Mineral industry of Peru

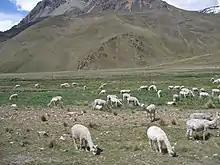
Rural communities in Peru depend on grazing lands for herding and livestock activities

The mineral industry in Peru has exerted several adverse impacts on the environment, including reduced quality and quantity of water supplies and changes in habitat for plants and animals. According to an article in the Journal of Latin American Geography, these effects have significantly compromised the livelihoods of rural populations living in nearby communities. Mining corporations often draw water from nearby streams, canals, aquifers, and lakes, thereby reducing the quantity of water available for subsistence agriculture, farming, and personal consumption. Runoff from mining operations often contaminates local water supplies with substances such as copper, iron, zinc, manganese, mercury, arsenic, lead, cadmium, cyanide, and selenium, further threatening rural populations' main sources of sustenance. Beyond modifying water supplies, the mineral industry in Peru has also compromised natural habitat. Mining operations often produce substantial soil erosion, thus degrading the grazing lands that local populations rely on for herding and livestock activities. In addition, mining activities require considerable physical space for infrastructure, road construction, drilling, and other operations. This reduces the quantity of land available for the pastoral activities of rural communities.